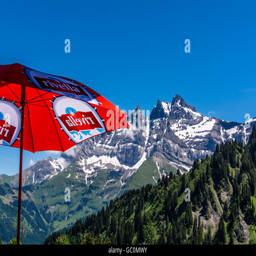
view of the snow peaked mountain range